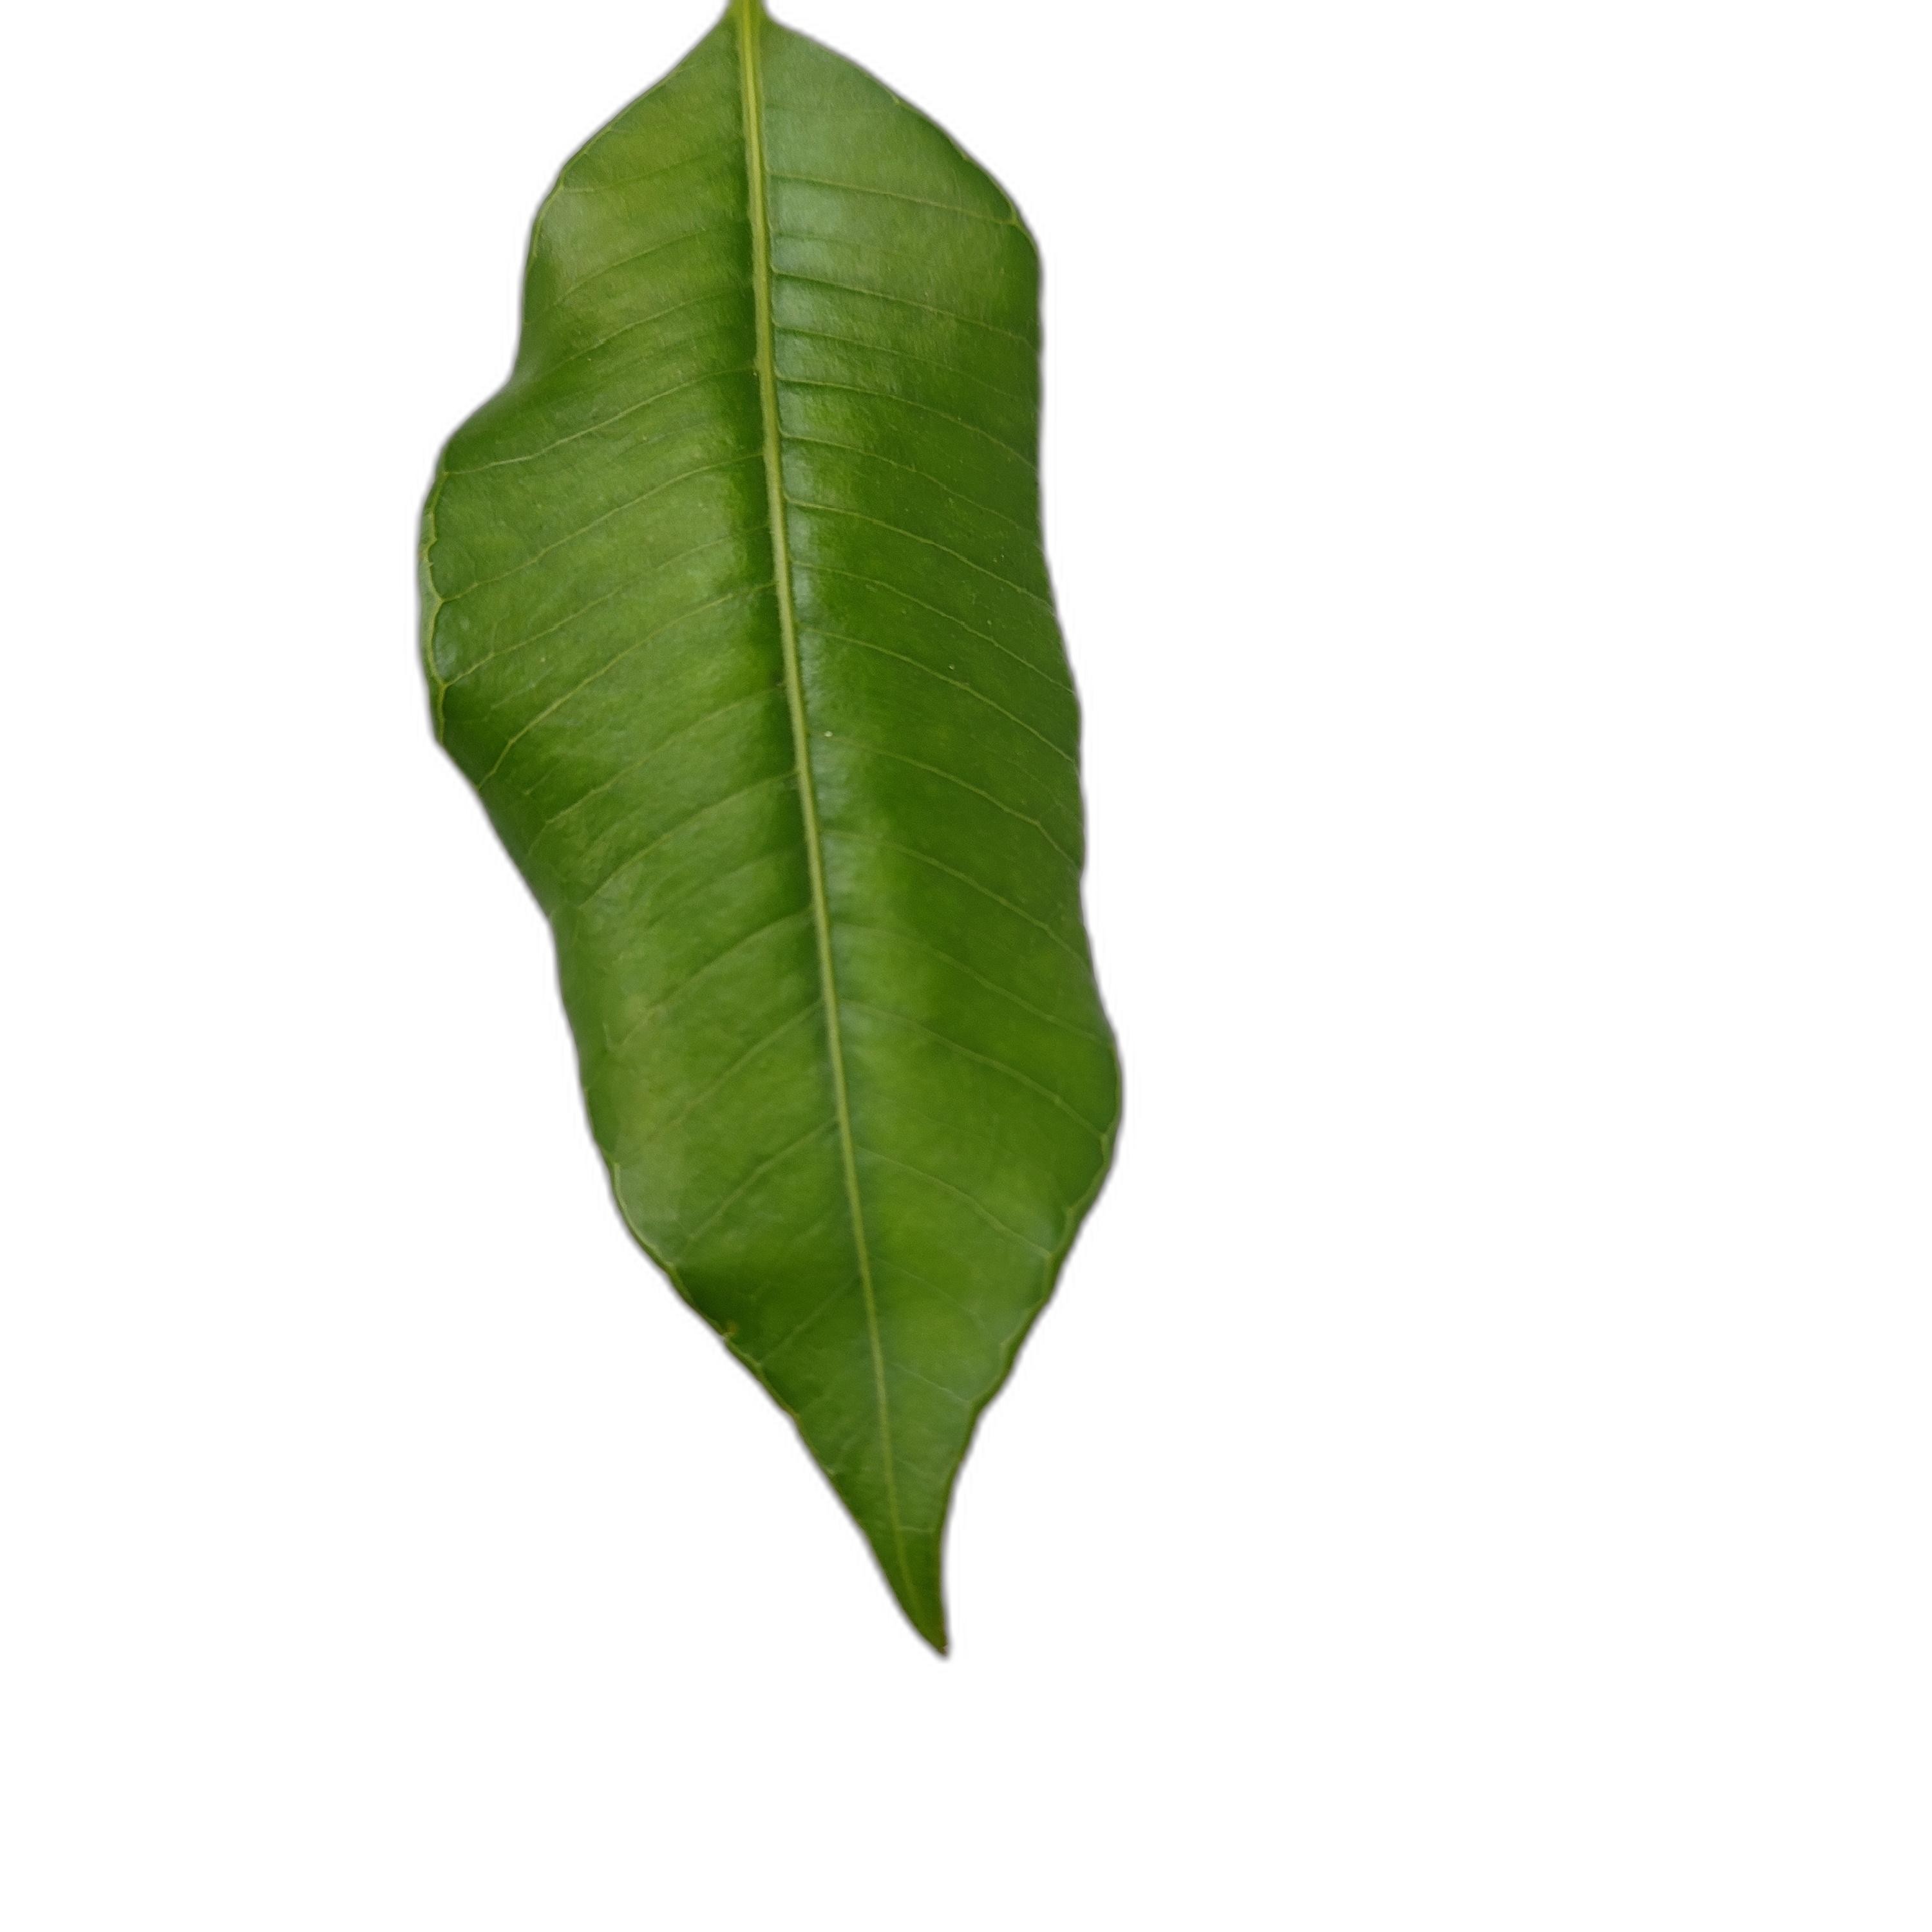
Label: healthy